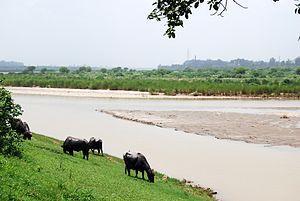
Le Sutlej est la plus longue des cinq rivières qui traversent l’État indien du Pendjab au nord de l'Inde et l'une des principales rivières du Pendjab. C'est un affluent de l'Indus.
L′Unmol est une race de chevaux de selle originaire de la région du Pendjab, partagée entre l'Inde et le Pakistan. Ce cheval puissant et élégant, aux longs crins, se répartit en quatre lignées différentes. Très rare, il est probablement éteint de nos jours, notamment en raison de croisements avec des chevaux arabes.
Le Pendjab ou Panjab ou Pandjab est une région du sous-continent indien comprenant une grande partie de l'est du Pakistan et du nord-ouest de l'Inde.